History of the South Island line and West Island line

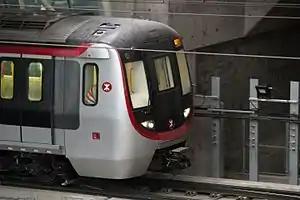
A test train approaching Wong Chuk Hang in December 2015

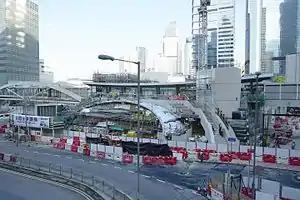
New concourse and platforms of South Island line at Admiralty

Project Agreements and Entrustment Agreement for MTR South Island line and the Kwun Tong line extension were signed by the Hong Kong government and MTR Corporation on 18 May 2011. South Island line (East) would be constructed in accordance to 2007 scheme.